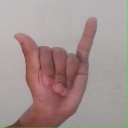
अक्षर: य